Assemble with Care

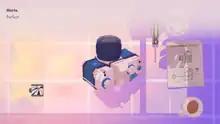
One of the repair segments of the game

In the game the player repairs various devices in order to help the people of Bellariva, a fictional town in Spain. The repair sections are separated by interludes in which it sets up the protagonist's reasons for repairing the device.